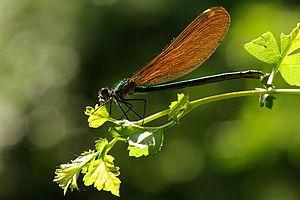
Femelle de Calopterix virgo, en Normandie.